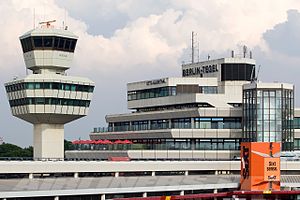
Berlin / Infrastruktur / Flytrafik
Lufthavnen Flughafen Berlin-Tegel (TXL)
Berlin er hovedstaden i Tyskland og hjemsted for den tyske regering og parlament. Tillige er Berlin en af Tysklands 16 delstater. Delstaten og byen Berlin er helt omgivet af delstaten Brandenburg og ligger ved floden Spree i det østlige Tyskland blot 70 kilometer fra den tysk-polske grænse. Pr. 31. december 2018 havde byen 3.644.826 indbyggere.